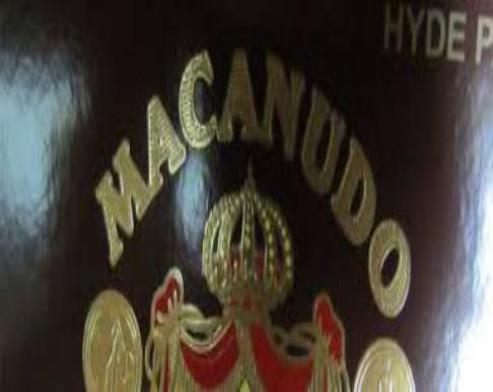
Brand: macanudo
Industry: Necessities